Battle of Campo Maior

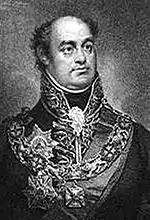
Marshal Beresford

Out of 2,400 engaged, the French suffered 200 casualties, including 108 from the 26th Dragoons, plus one cannon. Total Allied losses were 168. The 13th Light Dragoons lost 10 killed, 27 wounded, and 22 captured. The Portuguese regiments lost 14 killed, 40 wounded, and 55 captured. The Allies recovered Campo Maior.